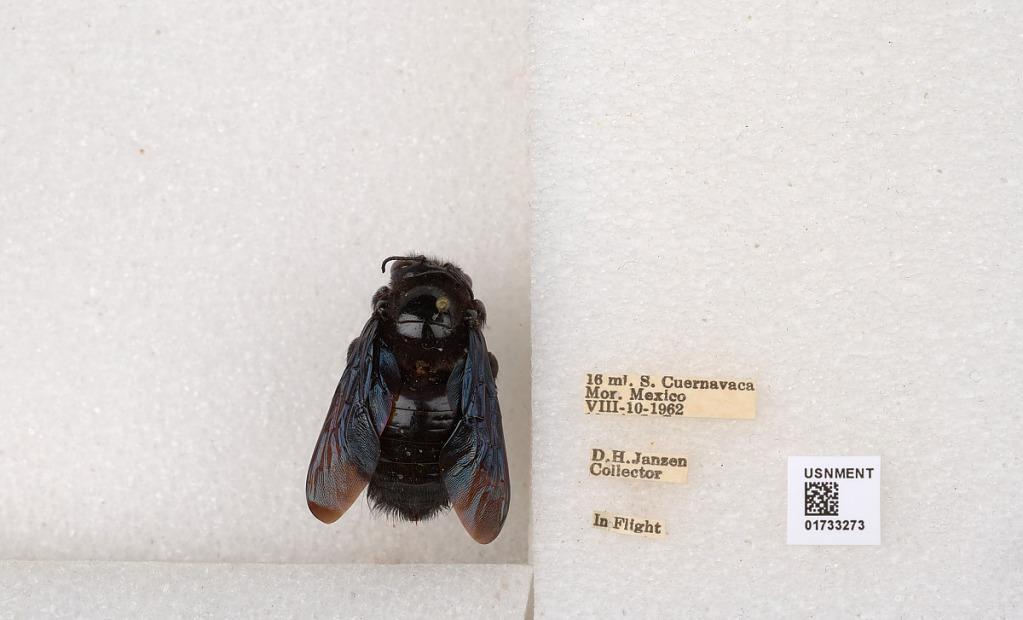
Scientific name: Xylocopa (Megaxylocopa) fimbriata Fabricius
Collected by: D. Janzen
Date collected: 1962-8-10
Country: Mexico
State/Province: Morelos
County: Cuernavaca
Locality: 16 mi. S. Cuernavaca